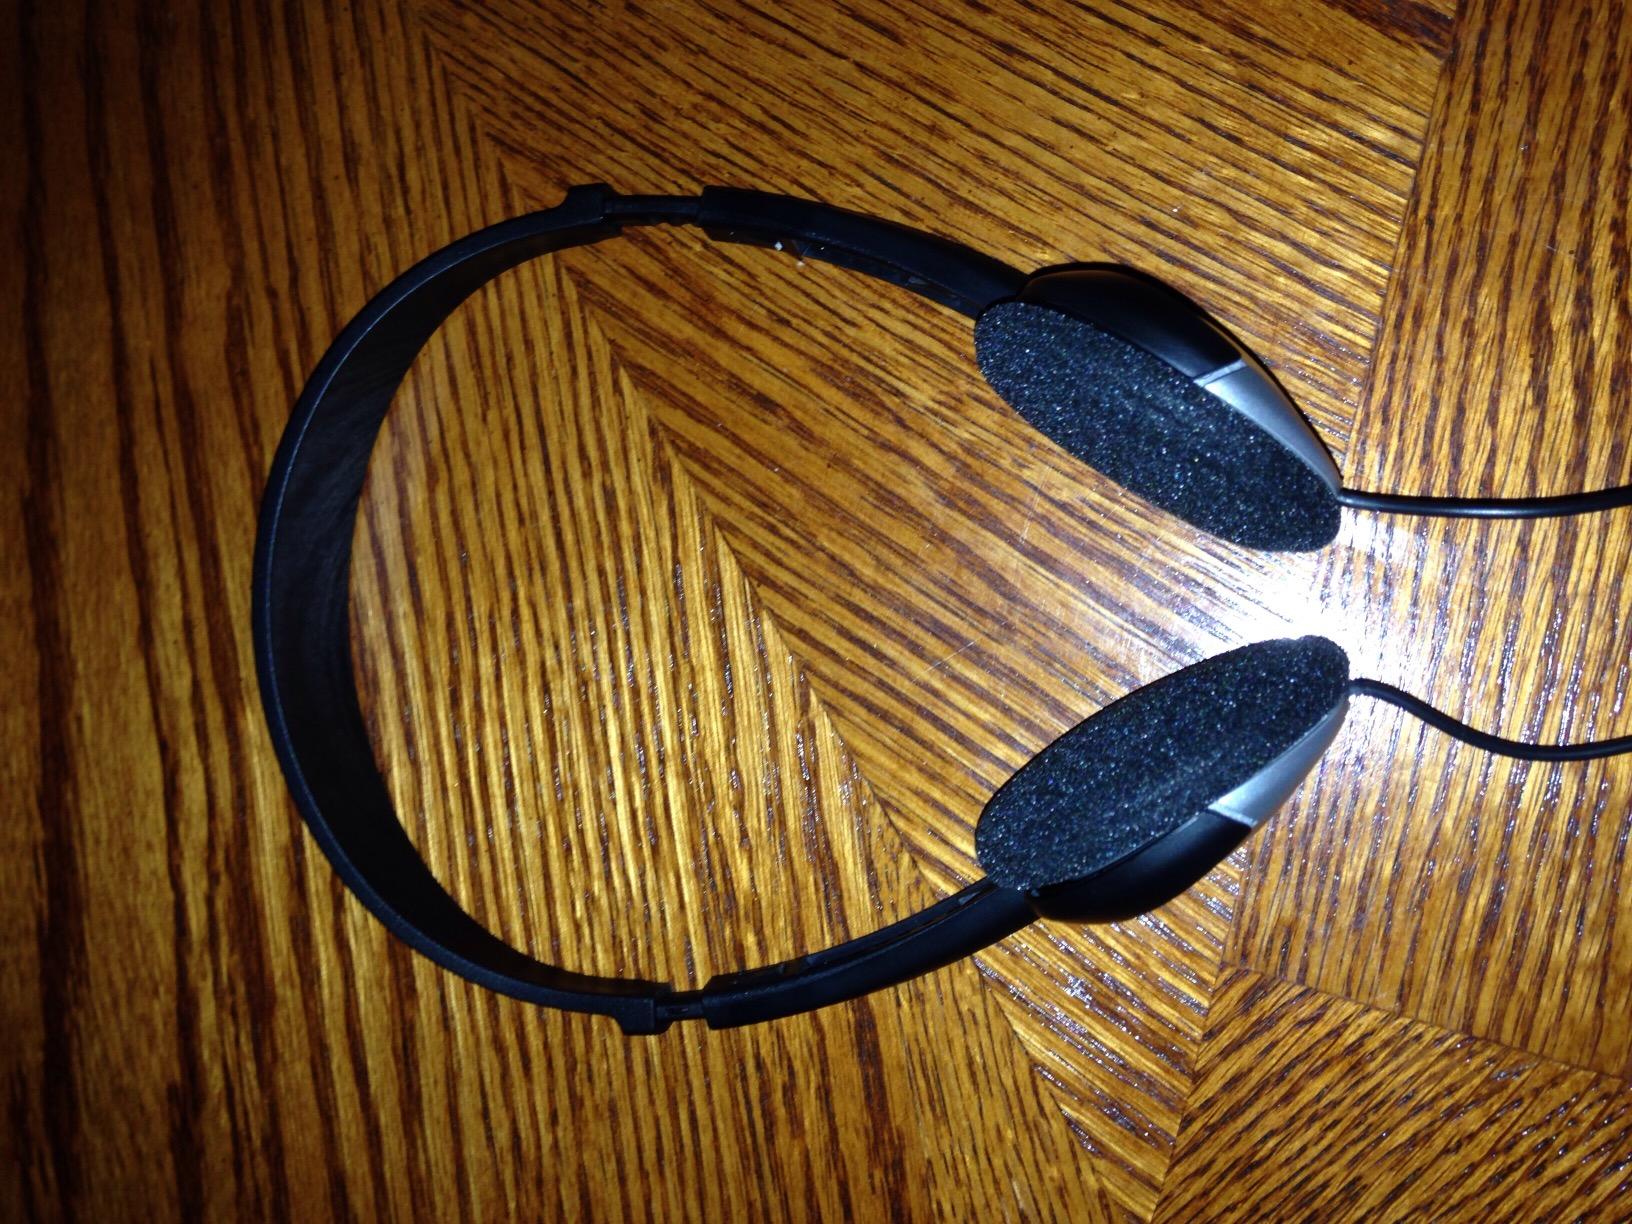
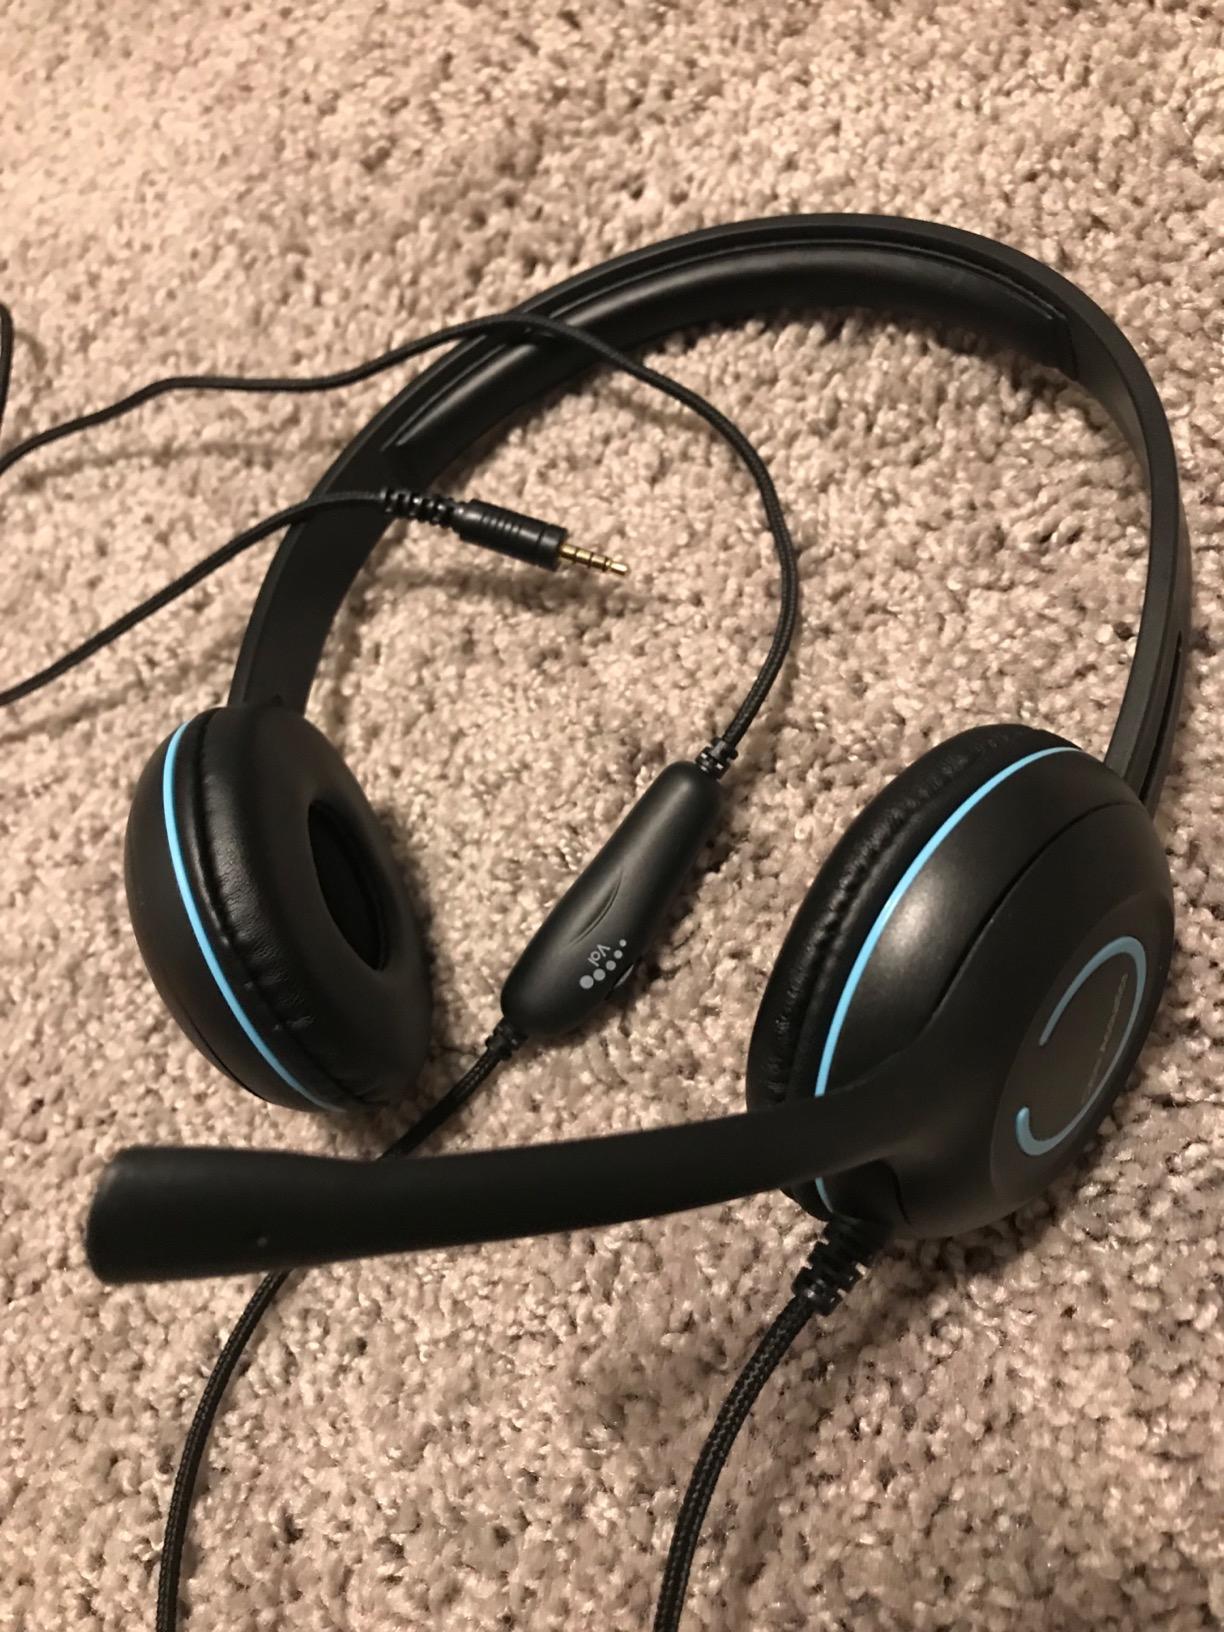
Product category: headphones
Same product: no